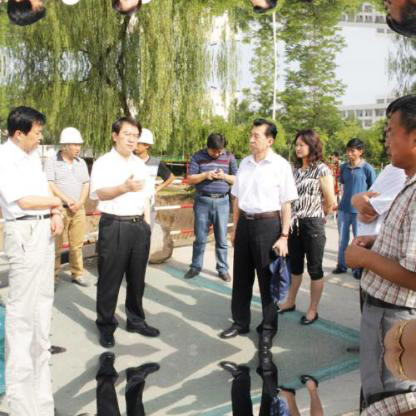
Objects in the image:
label: helmet
label: helmet
label: head
label: head
label: head
label: head
label: head
label: head
label: head
label: helmet
label: head
label: head
label: head
label: head